Jimmy Lunsford Tennis Complex

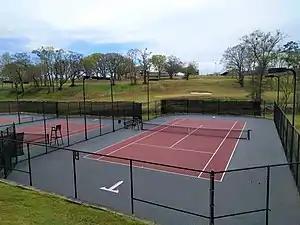

Tennis lessons, clinics, and tournaments are all offered at the venue. The facility is owned equally between the City of Troy, Troy University and the Troy City School System.